Request for solution

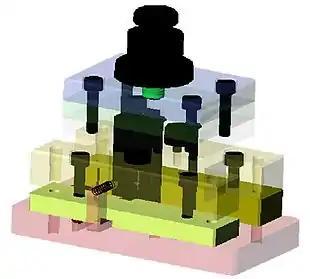
A complex arrangement of parts. A request for solution could ask a simpler arrangement performing the same functions.

A request for solution (RFS, also known as "request for proposed solution") is a commercial document that describes a technological or organizational situation and demands a solution (for example, a new arrangement of information technology, IT) to possible suppliers of this solution. This document is normally issued by the organization which would benefit from the solution. The buying organisation keeps a dialogue with would-be suppliers to determine together the best solution.